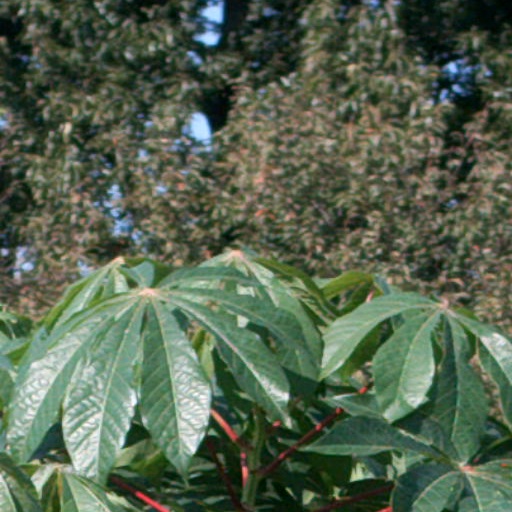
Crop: cassava